Dale Earnhardt Jr.

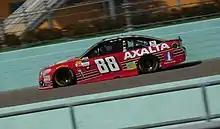
Earnhardt during his final race as a full-time Cup driver in the 2017 Ford EcoBoost 400

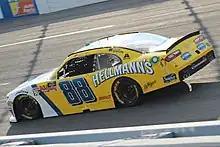
Earnhardt during an Xfinity Series race at Richmond Raceway in 2018.

Earnhardt started the 2013 season with an 8th-place finish in the rechristened Sprint Unlimited. He qualified 11th for the Budweiser Duel, but he blew an engine in practice, he was forced to drop to the rear of the field. After narrowly missing a 3-car wreck between Carl Edwards, Trevor Bayne, and Regan Smith, he finished 9th. He finished 4th at the DRIVE4COPD 300 after submarining under Alex Bowman's car in a violent last lap wreck.